Esports

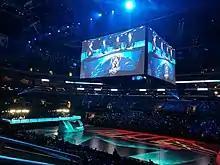
The League of Legends World Championship is an annual "League of Legends" tournament that rotates its venues around the world.

The fighting game "Street Fighter II" (1991) popularized the concept of direct, tournament-level competition between two players. Previously, video games most often relied on high scores to determine the best player, but this changed with "Street Fighter II", where players would instead challenge each other directly, "face-to-face", to determine the best player, paving the way for the competitive multiplayer and deathmatch modes found in modern action games. The popularity of fighting games such as "Street Fighter" and "Marvel vs. Capcom" in the 1990s led to the foundation of the international Evolution Championship Series (EVO) esports tournament in 1996.